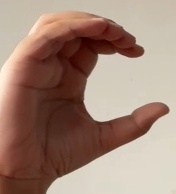
ASL sign: C